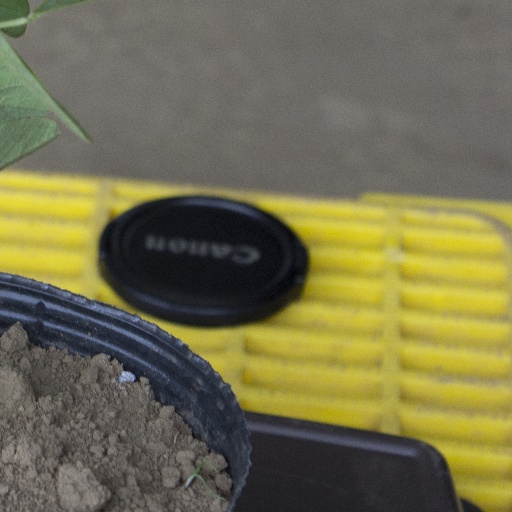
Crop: soybean